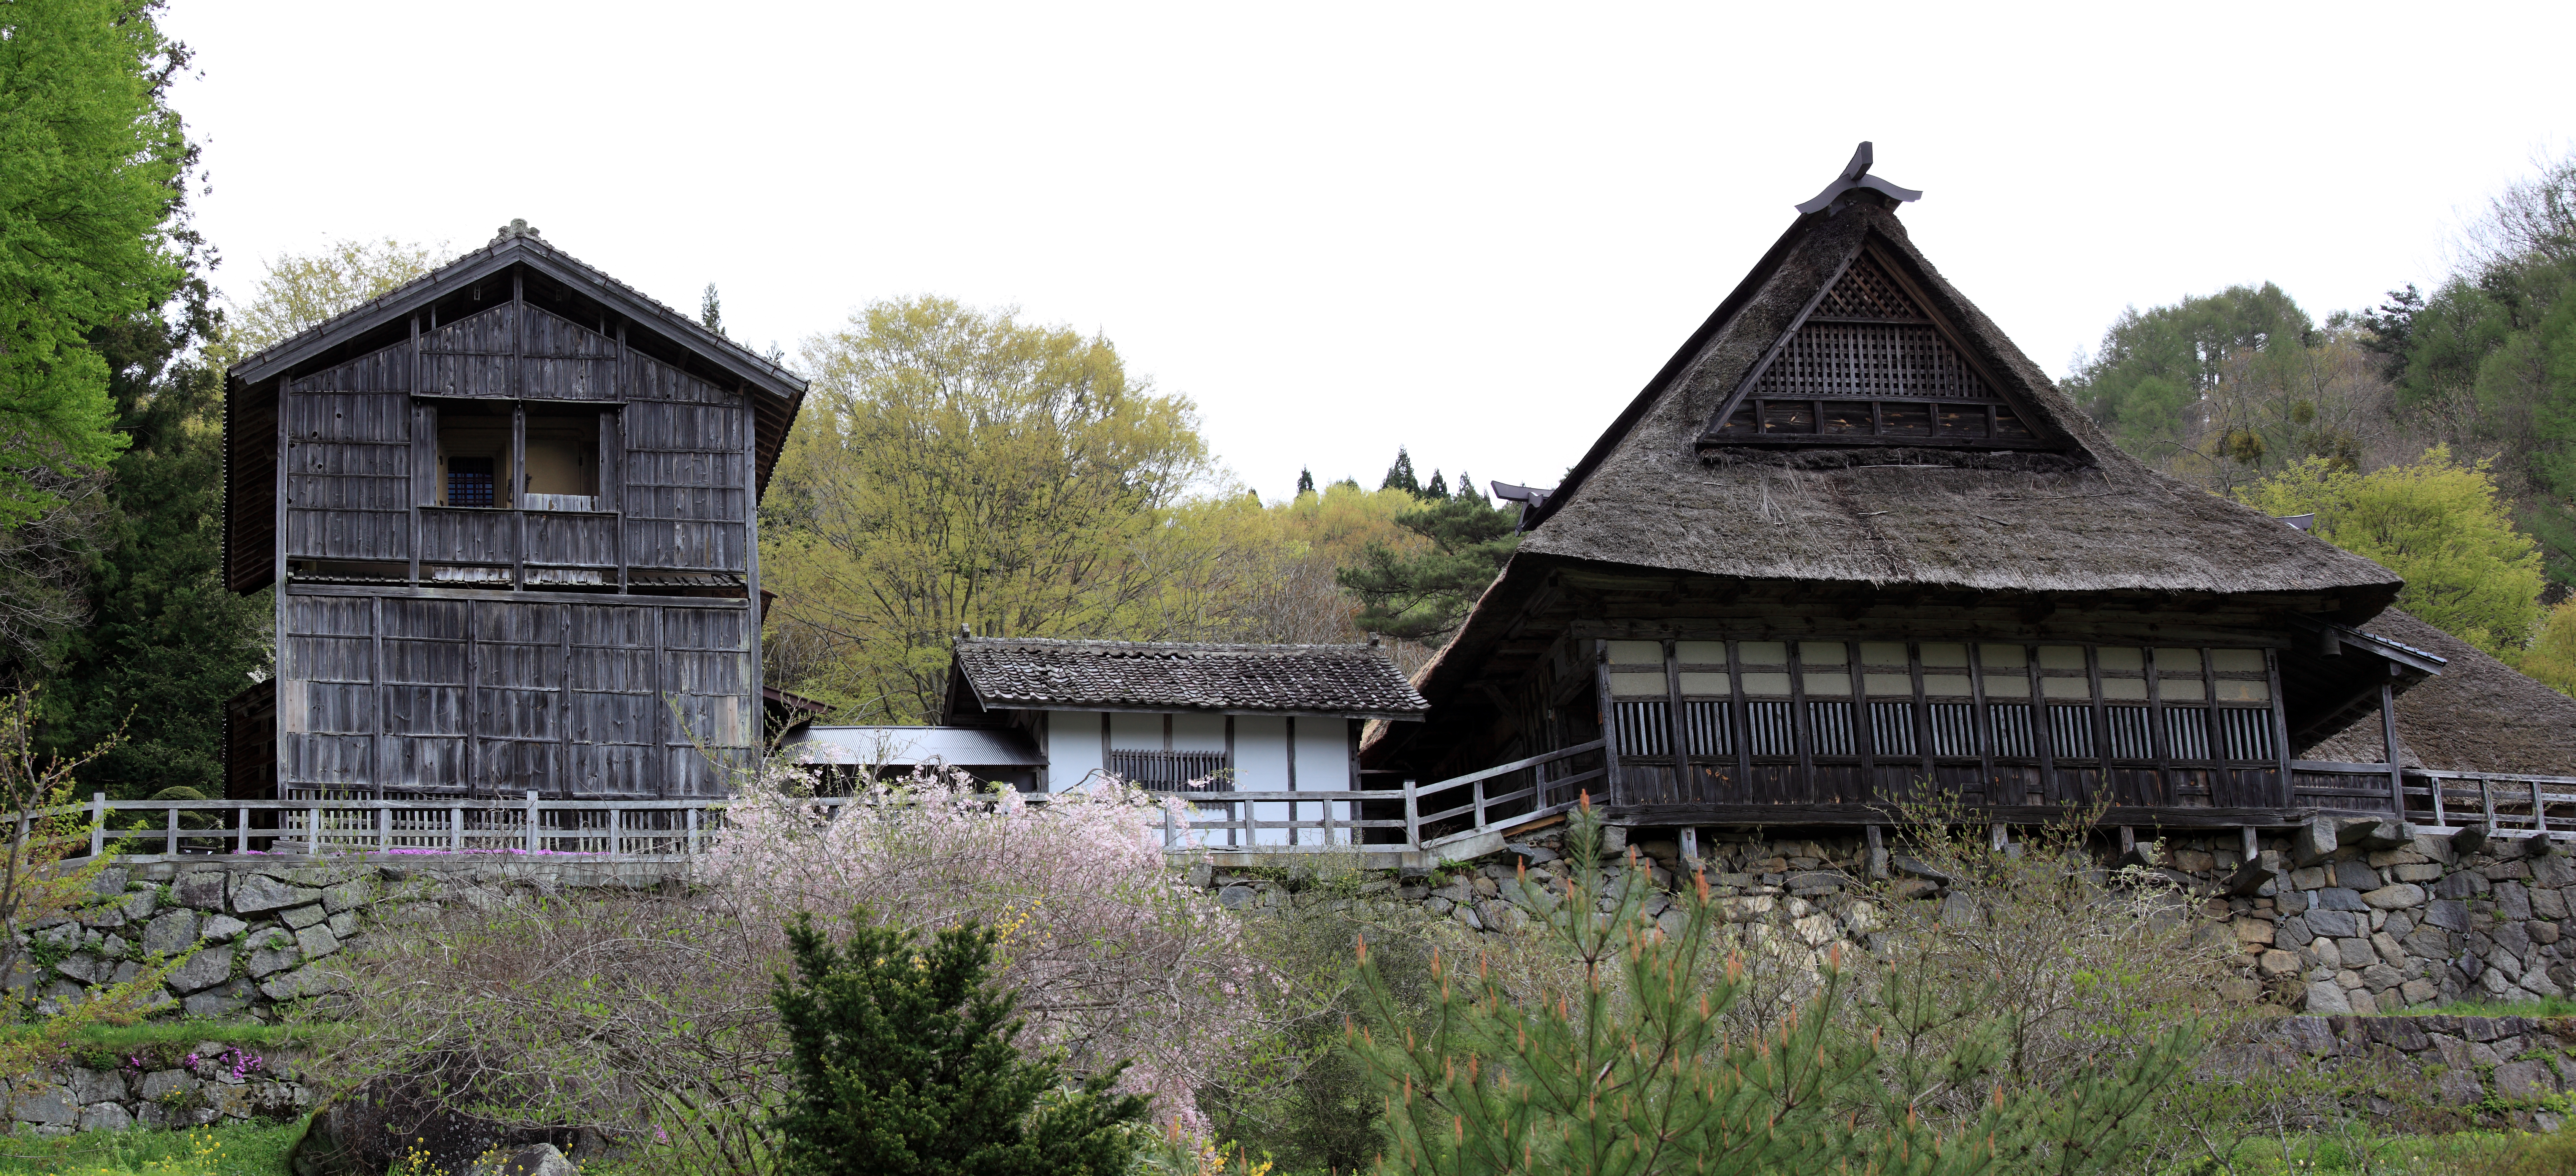
architecture, farm, house, building, home, panorama, hut, village, shack, high, cottage, ancient, residence, chapel, exterior, place of worship, design, japanese, photomerge, 5d, style, hires, estate, markii, traditional, folk, pano, hi, res, resolution, stitch, iwate, tohno, toonoshi, chibake, rural area